1908 Auckland Rugby League season

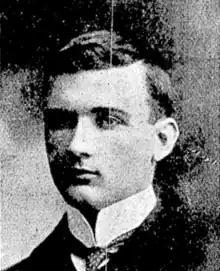
Harold Rowe, the first ever try scorer for Auckland.

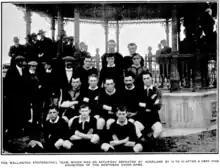
The Wellington team

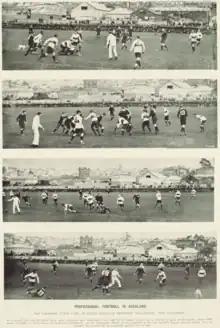

The first ever match played by an Auckland side was between them and Wellington at Victoria Park in central Auckland. The Auckland Rugby League had not officially formed at this point with the sport very much in its infancy in New Zealand. The match featured 19 players out of the 26 who were current or future New Zealand representatives. Bill Tyler scored the first ever points for Auckland with a goal from a mark which had been taken by Harold Rowe. Tyler's kicking was crucial in Auckland's win with a conversion, 2 penalties, and 2 goals from marks. Rowe scored the first ever try for Auckland to give them a 5–3 lead after Conrad Byrne had scored for Wellington earlier to give them their first ever points.